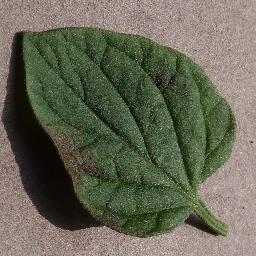
Label: Tomato___Late_blight